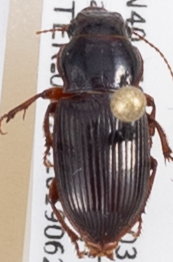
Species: Cratacanthus dubius
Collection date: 2019-06-26
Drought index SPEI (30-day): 0.154
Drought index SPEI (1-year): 0.944
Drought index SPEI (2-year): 0.39